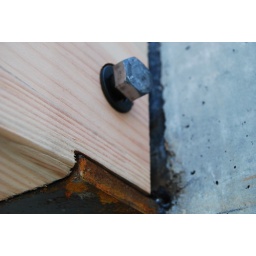
FSC Certified white fir glulam beam installed on steel knife plate embedded in concrete.